Morishōji Station

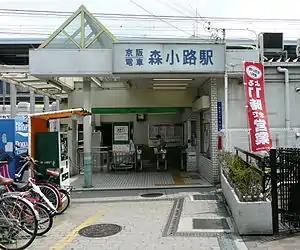
Morishōji Station, August 2007

is a train station on the Keihan Railway Keihan Main Line located in Asahi-ku, Osaka, Osaka Prefecture, Japan.